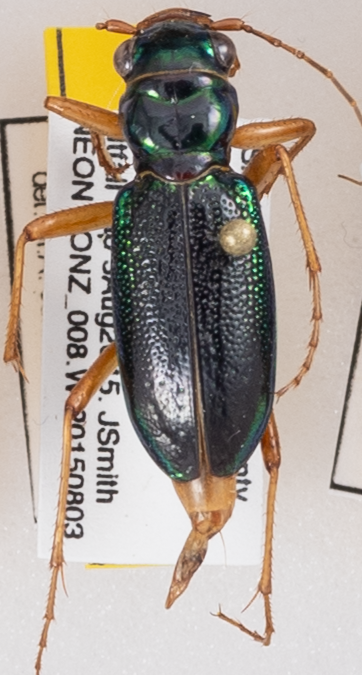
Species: Carabidae sp.
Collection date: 2015-08-03
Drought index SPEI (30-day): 1.13
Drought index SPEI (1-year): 0.54
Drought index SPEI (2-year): -0.24